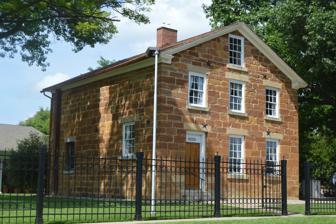
Building: Carthage Jail
Country: United States of America
Year built: 1839
United States historic place Carthage Jail U.S. National Register of Historic Places Front and western side View of where Joseph Smith died Window from which Joseph Smith fell Show map of Illinois Show map of the United States Location Walnut and N. Fayette Sts., Carthage, Illinois Coordinates 40°24′57″N 91°08′20″W / 40.41572°N 91.13884°W / 40.41572; -91.13884 Area 0.8 acres (0.32 ha) Built 1839 NRHP reference No. 73000703 Added to NRHP March 30, 1973 Carthage Jail is a historic building in Carthage, Illinois , listed on the National Register of Historic Places (NRHP). It was built in 1839 and is best known as the location of the 1844 killing of Joseph Smith , founder of the Latter Day Saint movement , and his brother Hyrum , by a mob of approximately 150 men. It was added to the NRHP in 1973 and is operated by the Church of Jesus Christ of Latter-day Saints (LDS Church) as a historic site with an adjacent visitors' center. History Side of Carthage Jail, showing well. The jail was built in 1839, constructed of red limestone quarried nearby. The building is rectangular and measures 29 feet (8.8 m) by 35 feet (11 m). It is a gable-front building has two stories and an attic. Like other county jails built during the same period, Carthage Jail was built to incarcerate petty thieves and debtors and as a temporary holding place for violent criminals. The first floor contained a debtor's room in the northwest corner, and a dungeon, or "criminal cell", was located on the north side of the second floor. The living area for the jailer's family included a kitchen and dining room on the first floor and a bedroom on the second floor. A small "summer kitchen" was added later. In June 1844, Smith came to the jail to face charges relating to his ordering the destruction of facilities producing the Nauvoo Expositor , a newspaper whose only edition had been critical of the Smiths' religious teachings. He was joined by his brother, Hyrum, and fellow Latter Day Saints John Taylor and Willard Richards . On June 27, a mob stormed the upper room of the prison and killed the Smiths. Taylor was badly wounded and Richards was scathed, but not seriously injured. Hyrum Smith was 44 years old in February 1844 and Joseph Smith was 38 in December 1843. Restoration The building continued to be used as a jail until 1866 and was afterwards used as a private residence. It was acquired by the LDS Church in 1903 and a partial restoration was completed in 1935. It was added to the NRHP on March 30, 1973. The church fully restored the jail in 1989, returning the building to its 1844 appearance. The restoration also included an expansion of the visitors' center and renovations to the entire block. Ezra Taft Benson , president of the LDS church at the time, spoke in front of about 3,000 at a shrine dedication of the jail. Tours of Carthage Jail are available including the original door with a bullet hole, where the jailer and his family would have slept, and where the Smith brothers were held. In 2020, Carthage Jail and other historic sites in the Nauvoo area were temporarily closed due to the COVID-19 pandemic . See also Latter Day Saint movement portal Latter Day Saint martyrs References